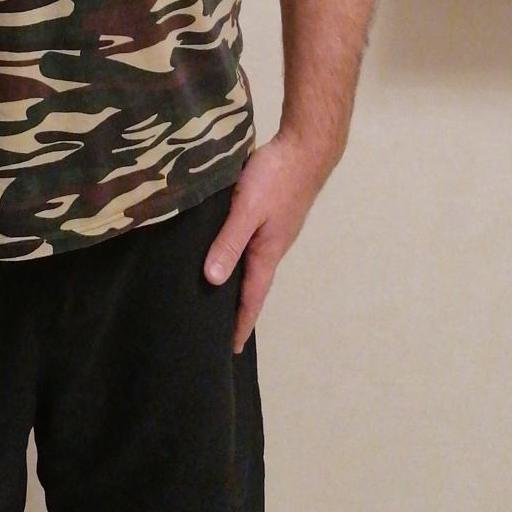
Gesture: no_gesture